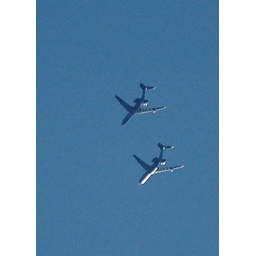
Going over my house today  call sign  tartan  32 and 33 regs were xv101 and xv106 raf tankers.